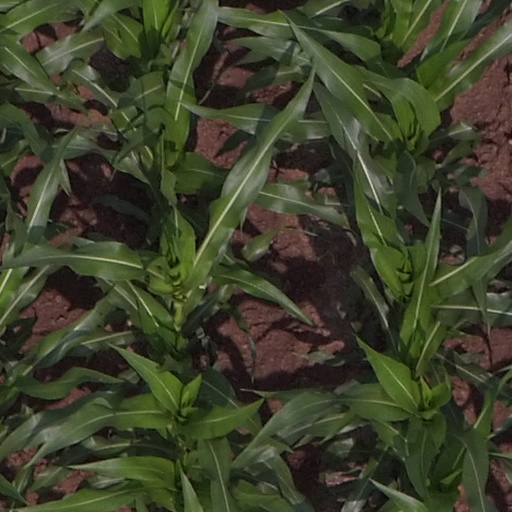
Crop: maize; corn